Albert Benningk

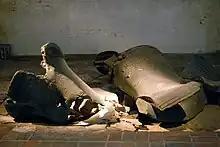
Destroyed bells of St. Mary's in Lübeck; at the right side the Pulsglocke

Albert Benningk (1637-1695) was a German bellfounder and producer of baroque cannons. He was mainly active at the municipal foundry of the Hanseatic city of Lübeck and in his later life in Copenhagen.